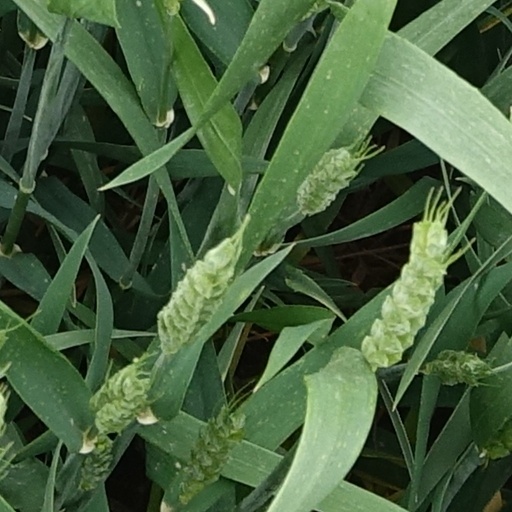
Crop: wheat